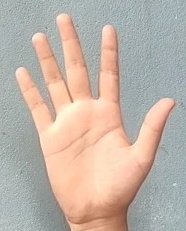
ASL sign: 5